Pooran Farrokhzad

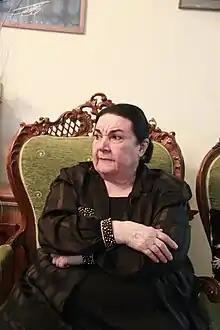
Pooran Farrokhzad

Pooran Farrokhzad (4 February 1933 – 29 December 2016) was an Iranian writer, poet, playwright, and encyclopedist. She was author of the "Encyclopedia of Women Culture Makers in Iran and in the World" which was the first comprehensive women's encyclopedia in Iran.